Sakamoto Ryōma

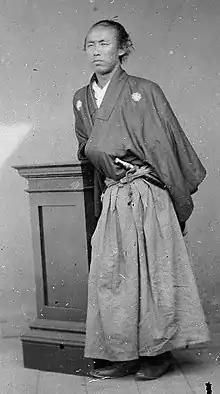
Sakamoto Ryōma standing (c. 1866 - 1867) and Ryōma's favored western footwear can be seen

In 1853, the Perry Expedition began while Sakamoto was studying and teaching in Edo, beginning the "Bakumatsu" period. Commodore Matthew C. Perry of the United States arrived in Japan with a fleet of ships to forcibly end the centuries-old "sakoku" policy of national isolationism. In March 1854, Perry pressured the Tokugawa to sign the Convention of Kanagawa, officially ending the "sakoku" policy but widely perceived in Japan as an "unequal treaty" and a sign of weakness. The prestige and legitimacy of the "Shōgun", a "de facto" military ruler with a nominal appointment from the Emperor of Japan, was severely damaged to the public. The convention was signed by the "rōjū" Abe Masahiro, acting as regent for the young and sickly "Shōgun" Tokugawa Iesada, against the will of the Imperial Court in Kyoto, the "de jure" ruling authority. Anti-Tokugawa forces considered this evidence that the "Shōgun" could no longer fulfil the Emperor's will, and therefore no longer fit to rule for him. Sakamoto and many of the "samurai" class supported returning state power directly to the Imperial Court in Kyoto and began agitating for the overthrow of the Tokugawa shogunate.